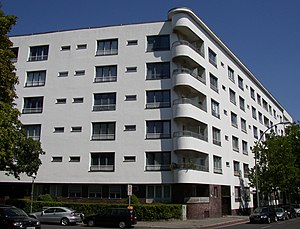
Hans Scharoun
Lejligheder på Hohenzollerndamm, Wilmersdorf, Berlin.
Bernhard Hans Henry Scharoun var en tysk arkitekt, som har spillet en stor rolle i skabelsen af det moderne Berlins arkitektur. Han var en af de fornemste repræsentanter for den organiske arkitektur.